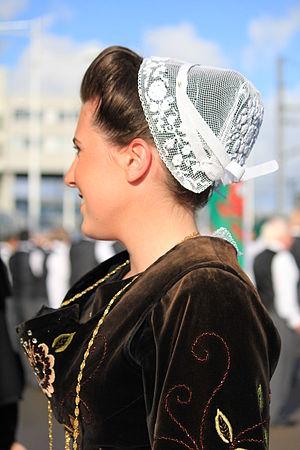
coiffe bretonne de Beuzec-Cap-Sizun pendant le FIL 2012
Penn Sardin, prononcé penn sardinn, est le nom donné à la population de Douarnenez depuis au moins le XVIIIᵉ siècle. Par extension il deviendra également celui de la coiffe des femmes de ce port de pêche dont l'importance au XIXᵉ et au début du XXᵉ siècle se fera grâce au petit poisson bleu.